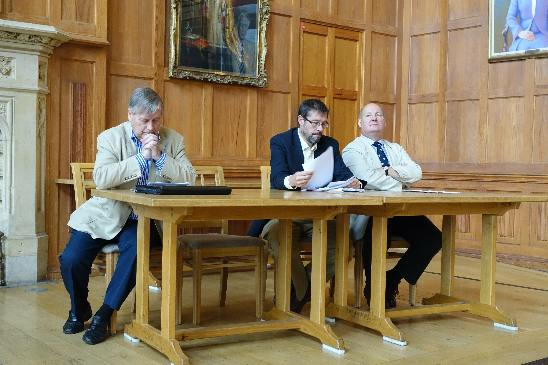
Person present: Yes